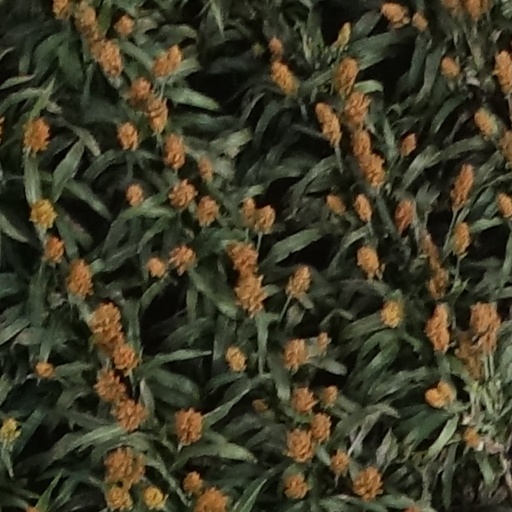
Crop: sorghum